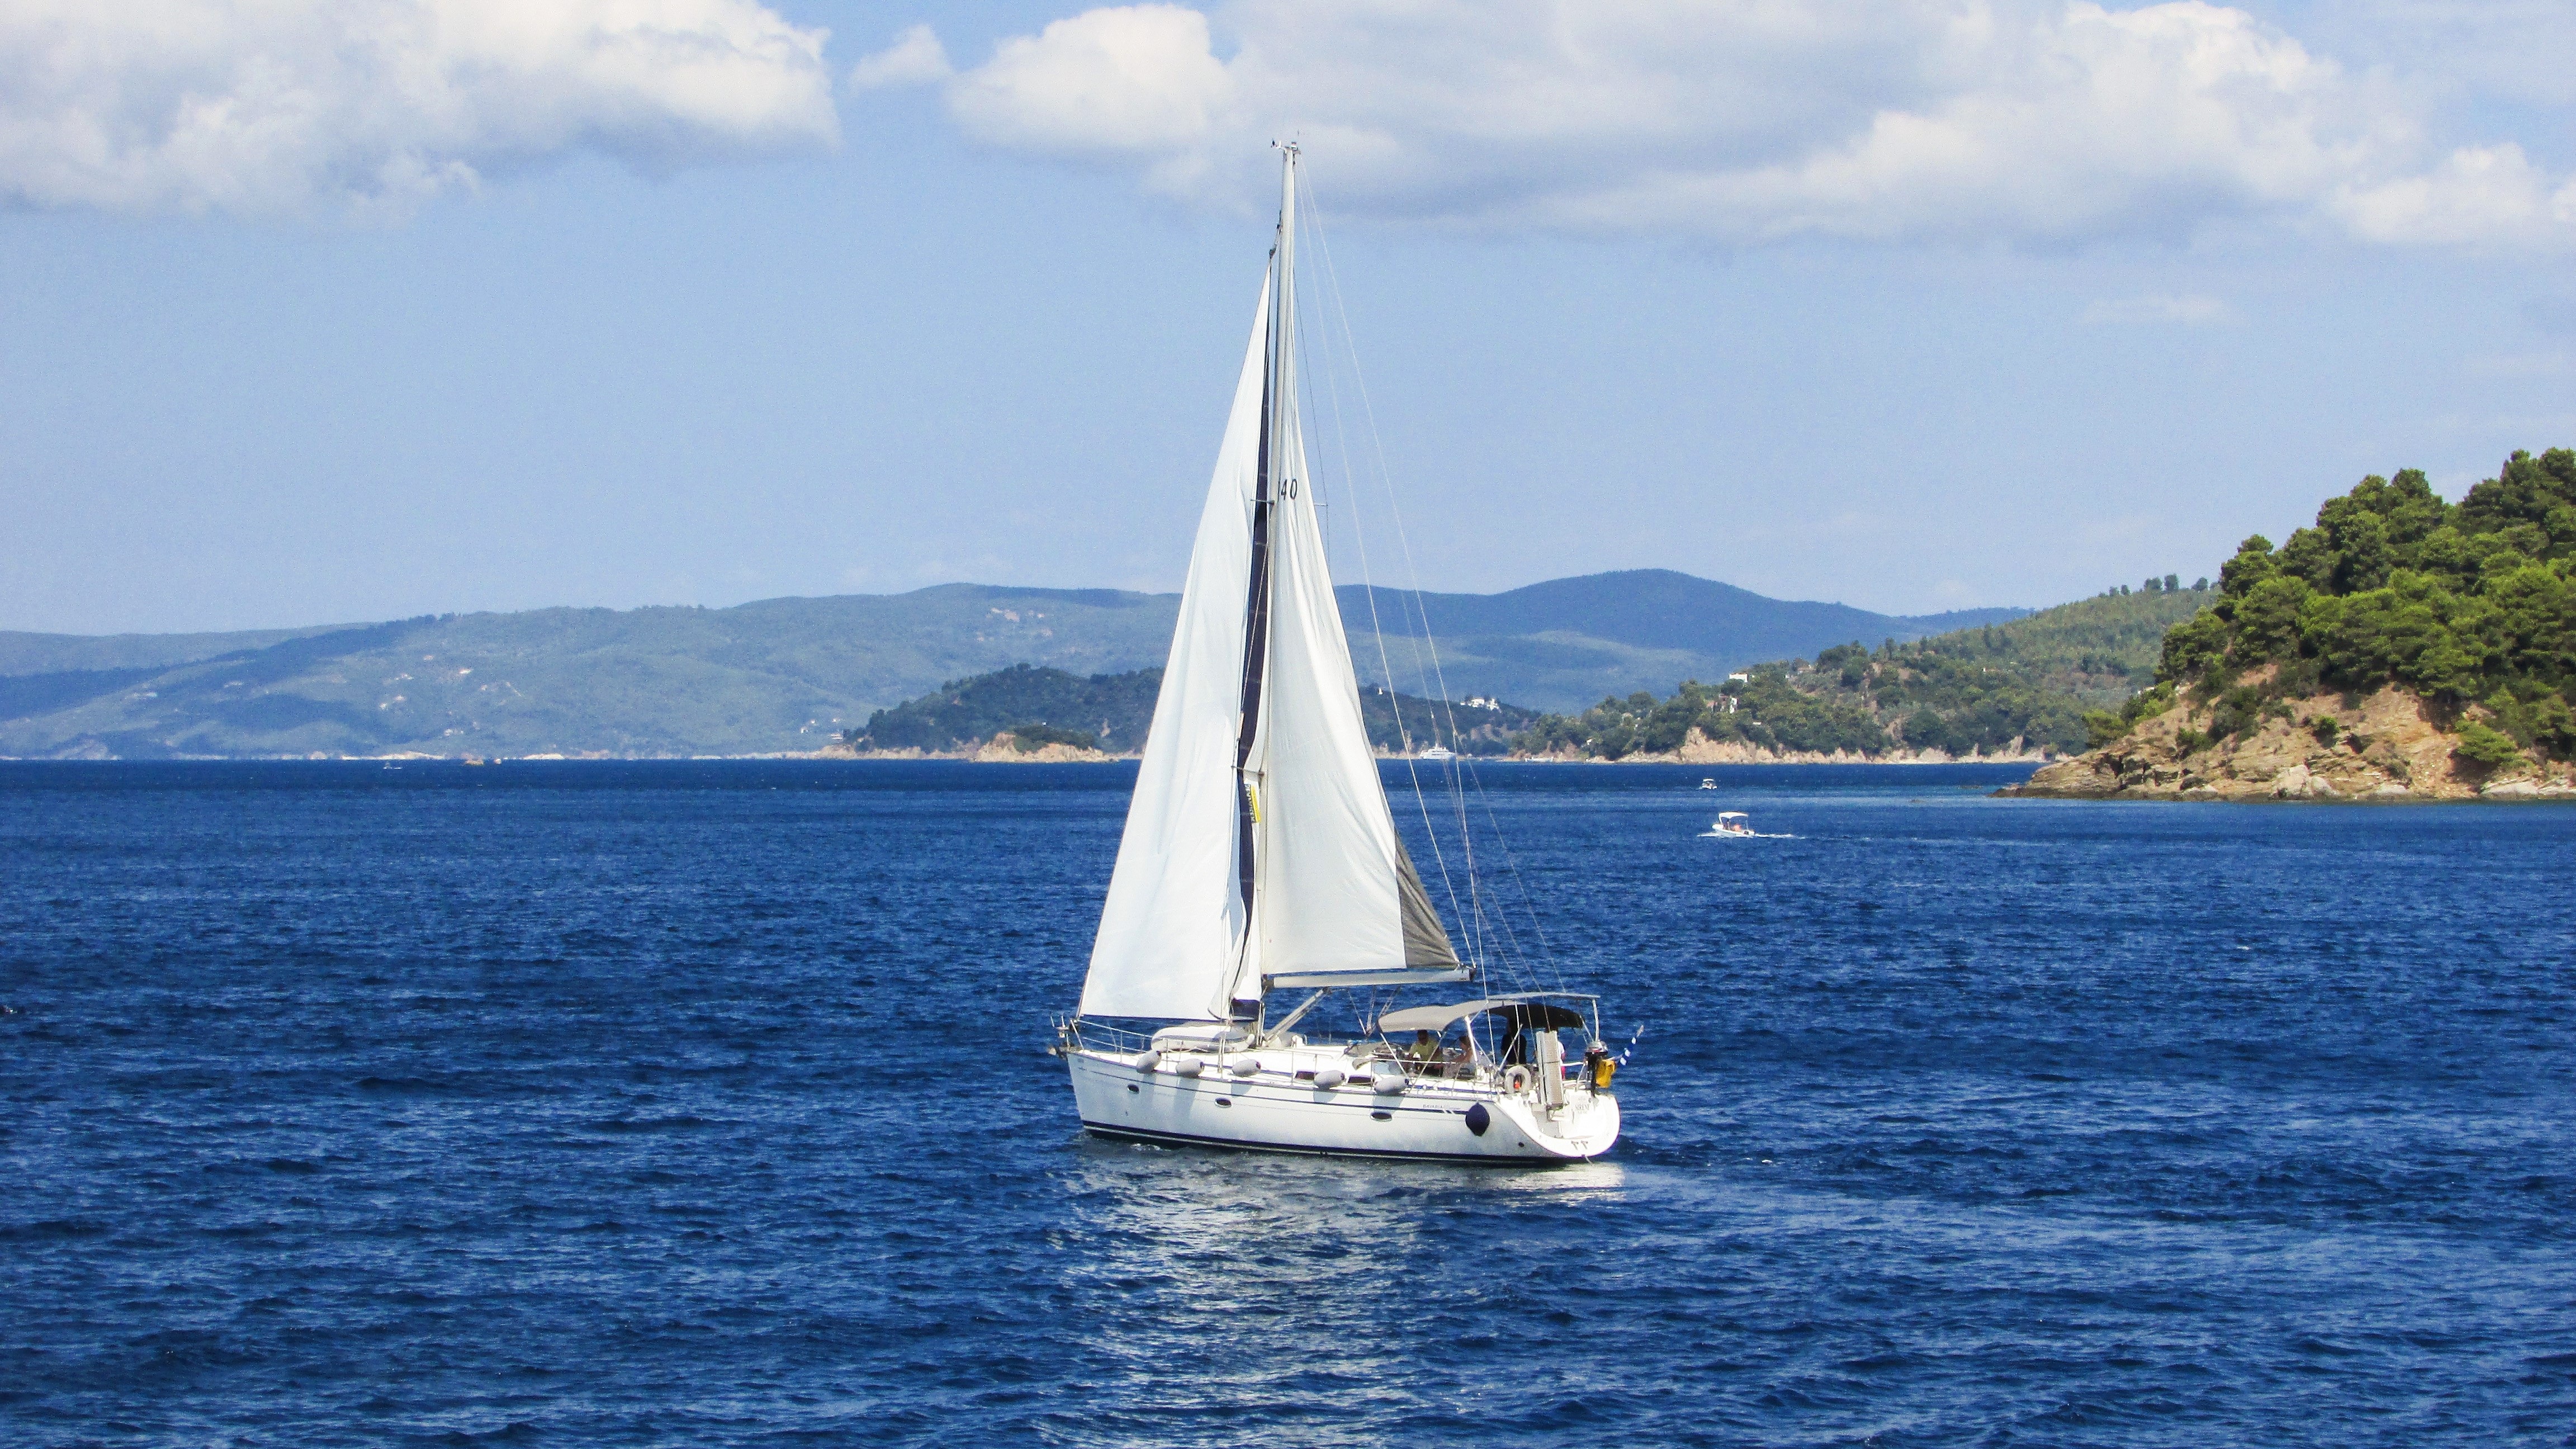
sea, boat, adventure, wind, ship, summer, vacation, mediterranean, vehicle, mast, sailing, yacht, freedom, tourism, lifestyle, leisure, sailboat, cruise, sail, greece, watercraft, yachting, skiathos, catamaran, sailing ship, yacht racing, windsports, dinghy sailing, keelboat, sailboat racing